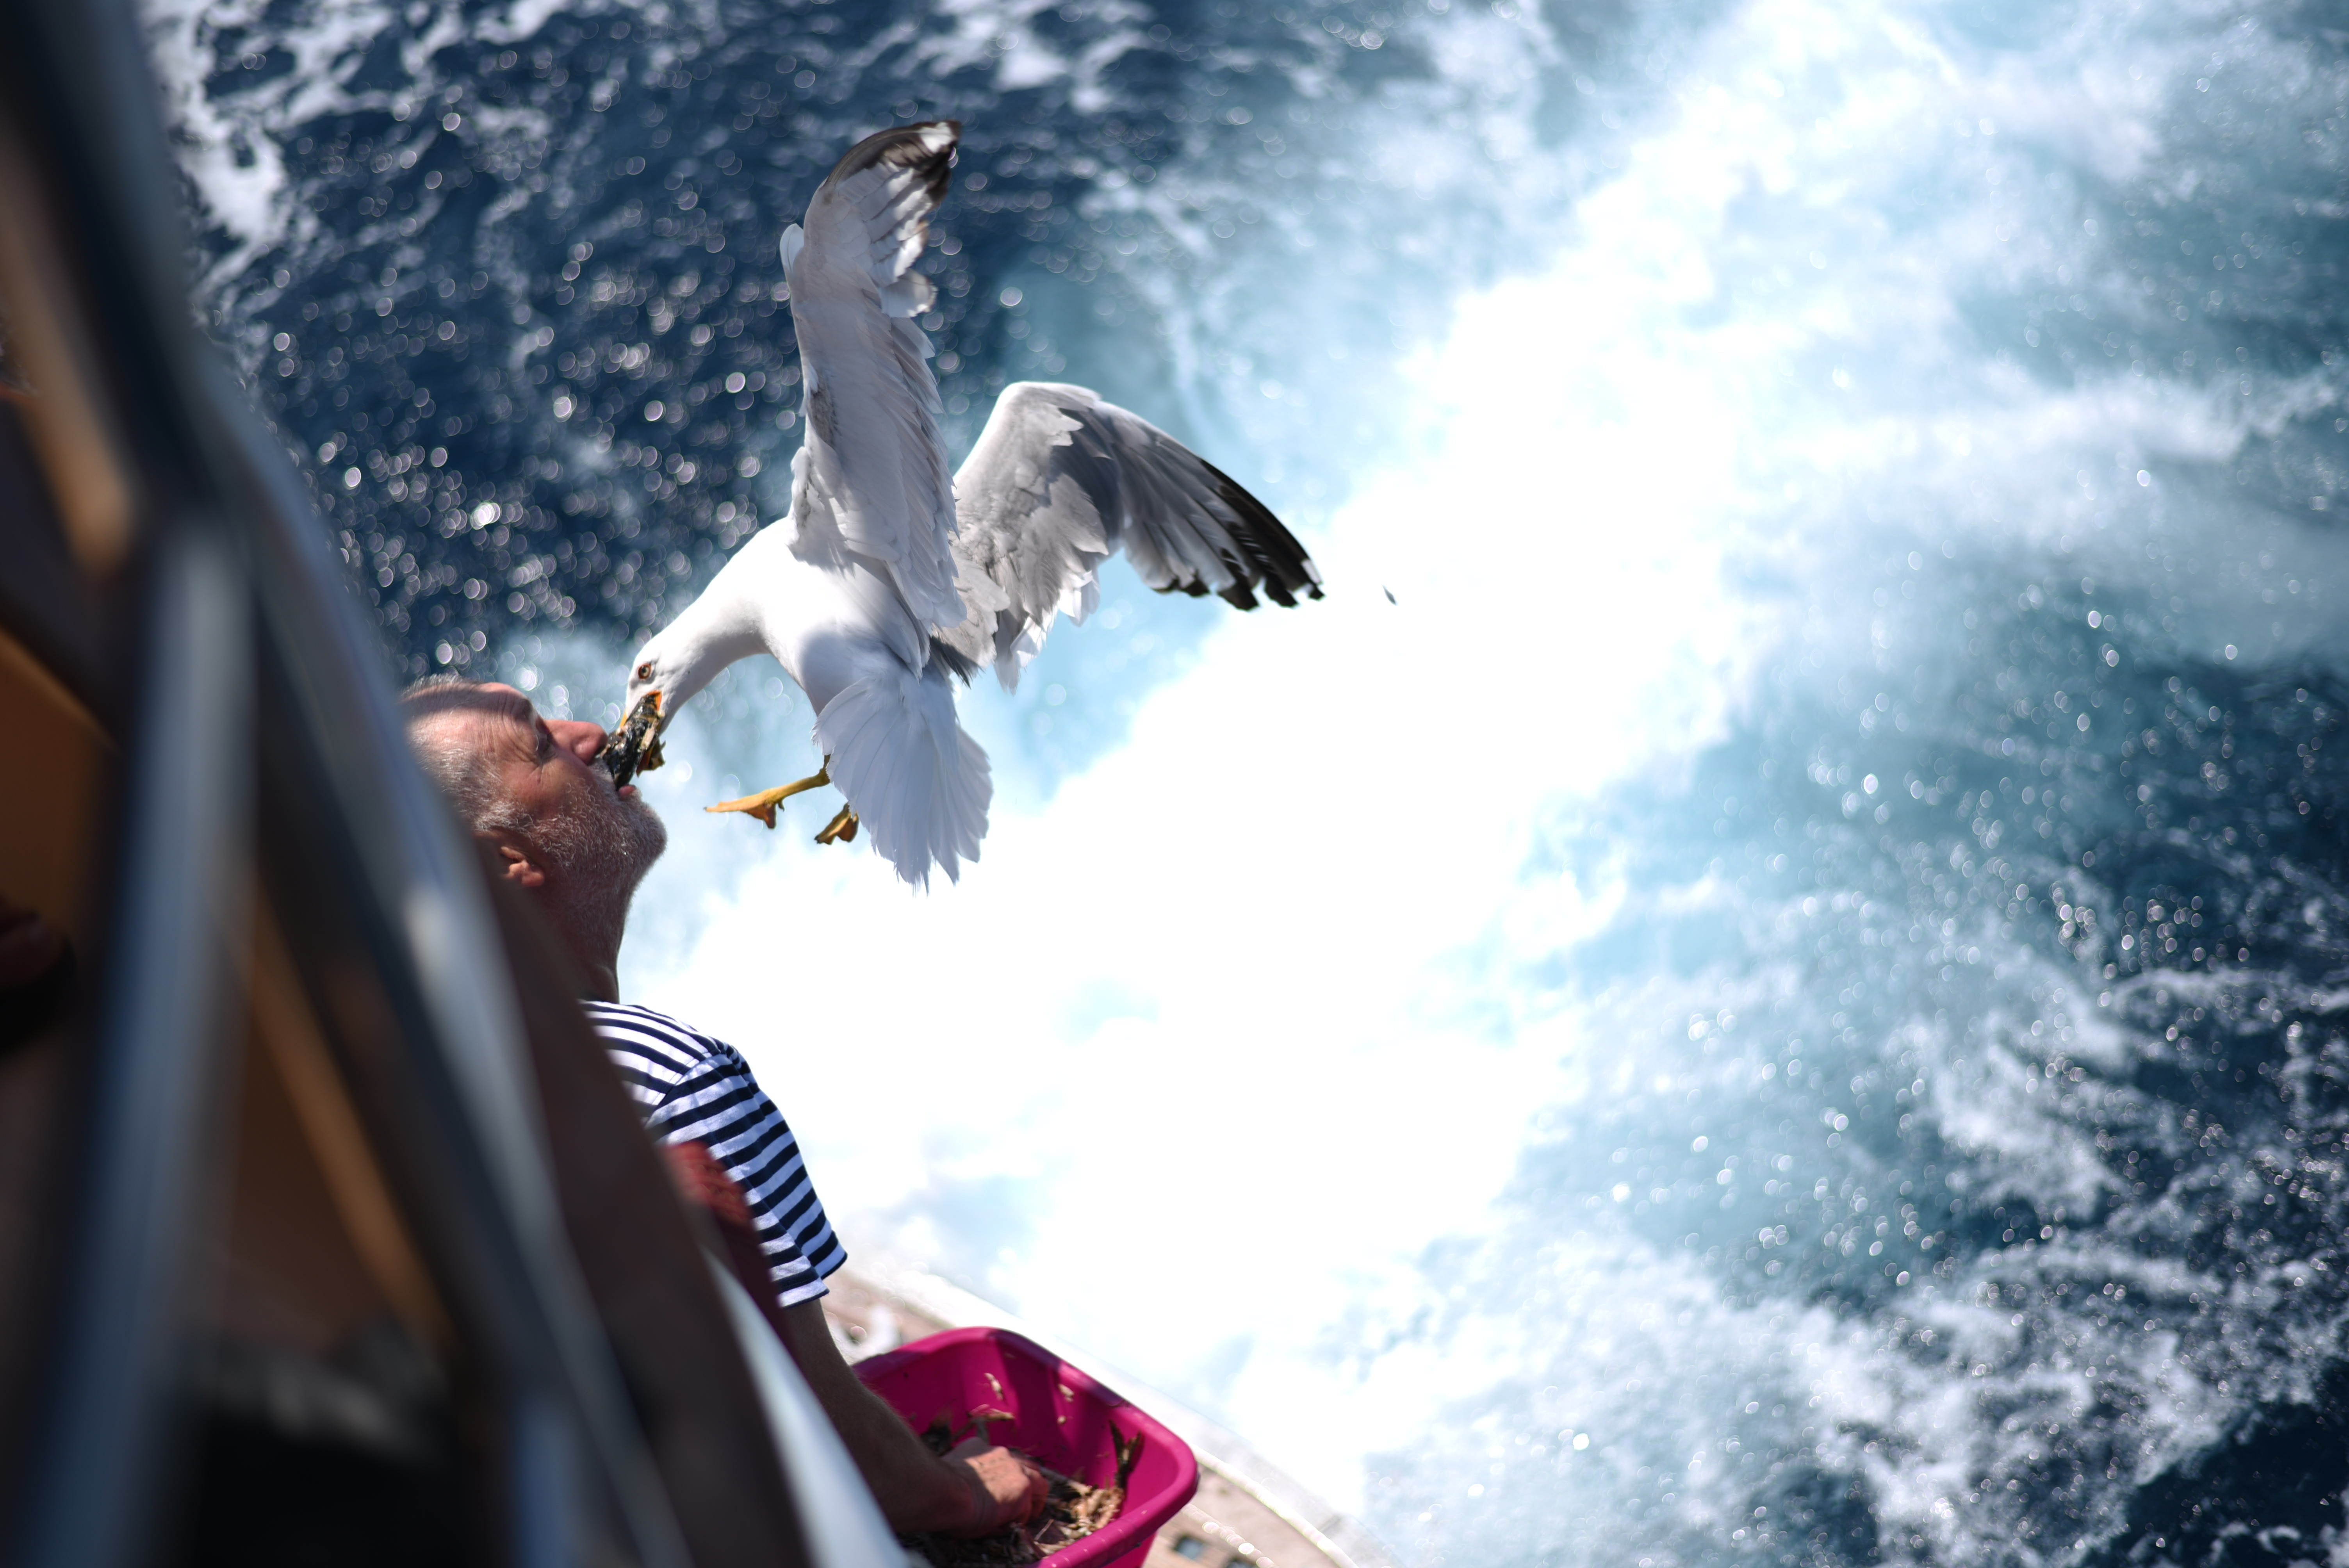
water, sky, bird, wing, seabird, wave, sea, photography, cloud, beak, ocean, pigeons and doves, gull